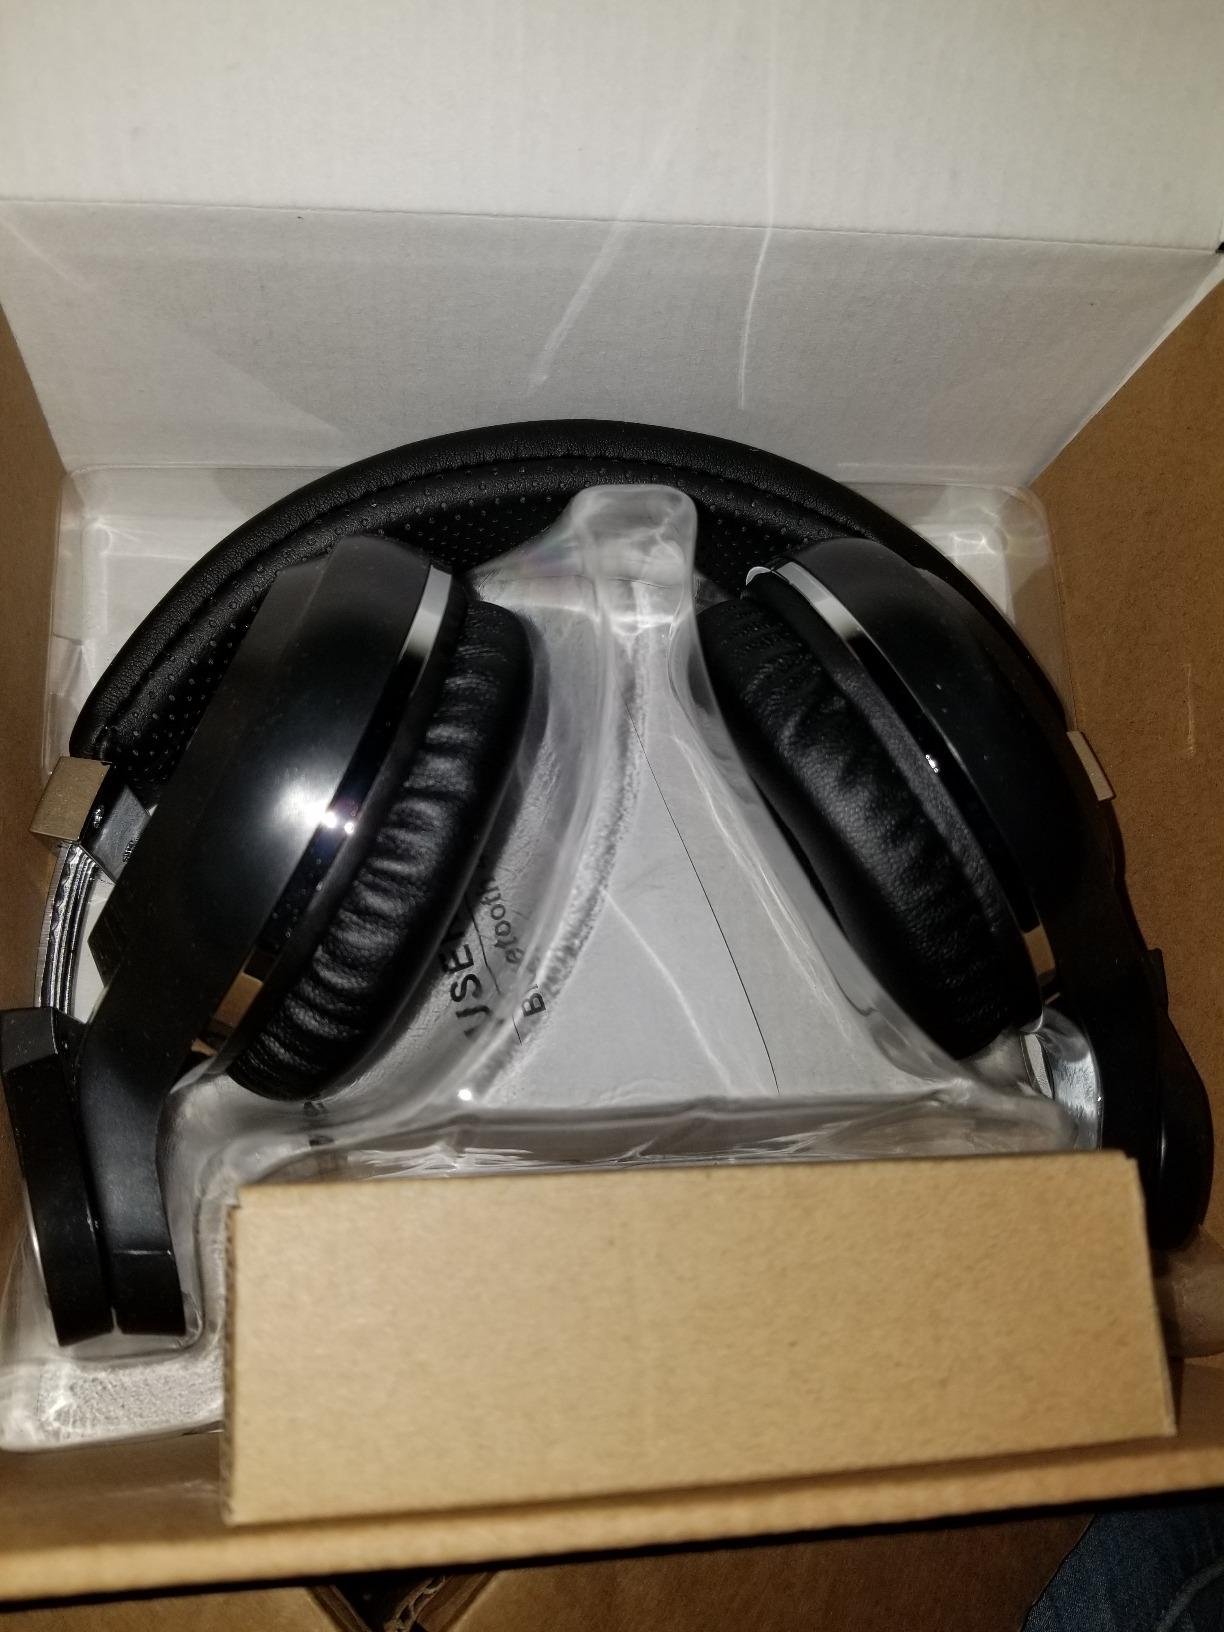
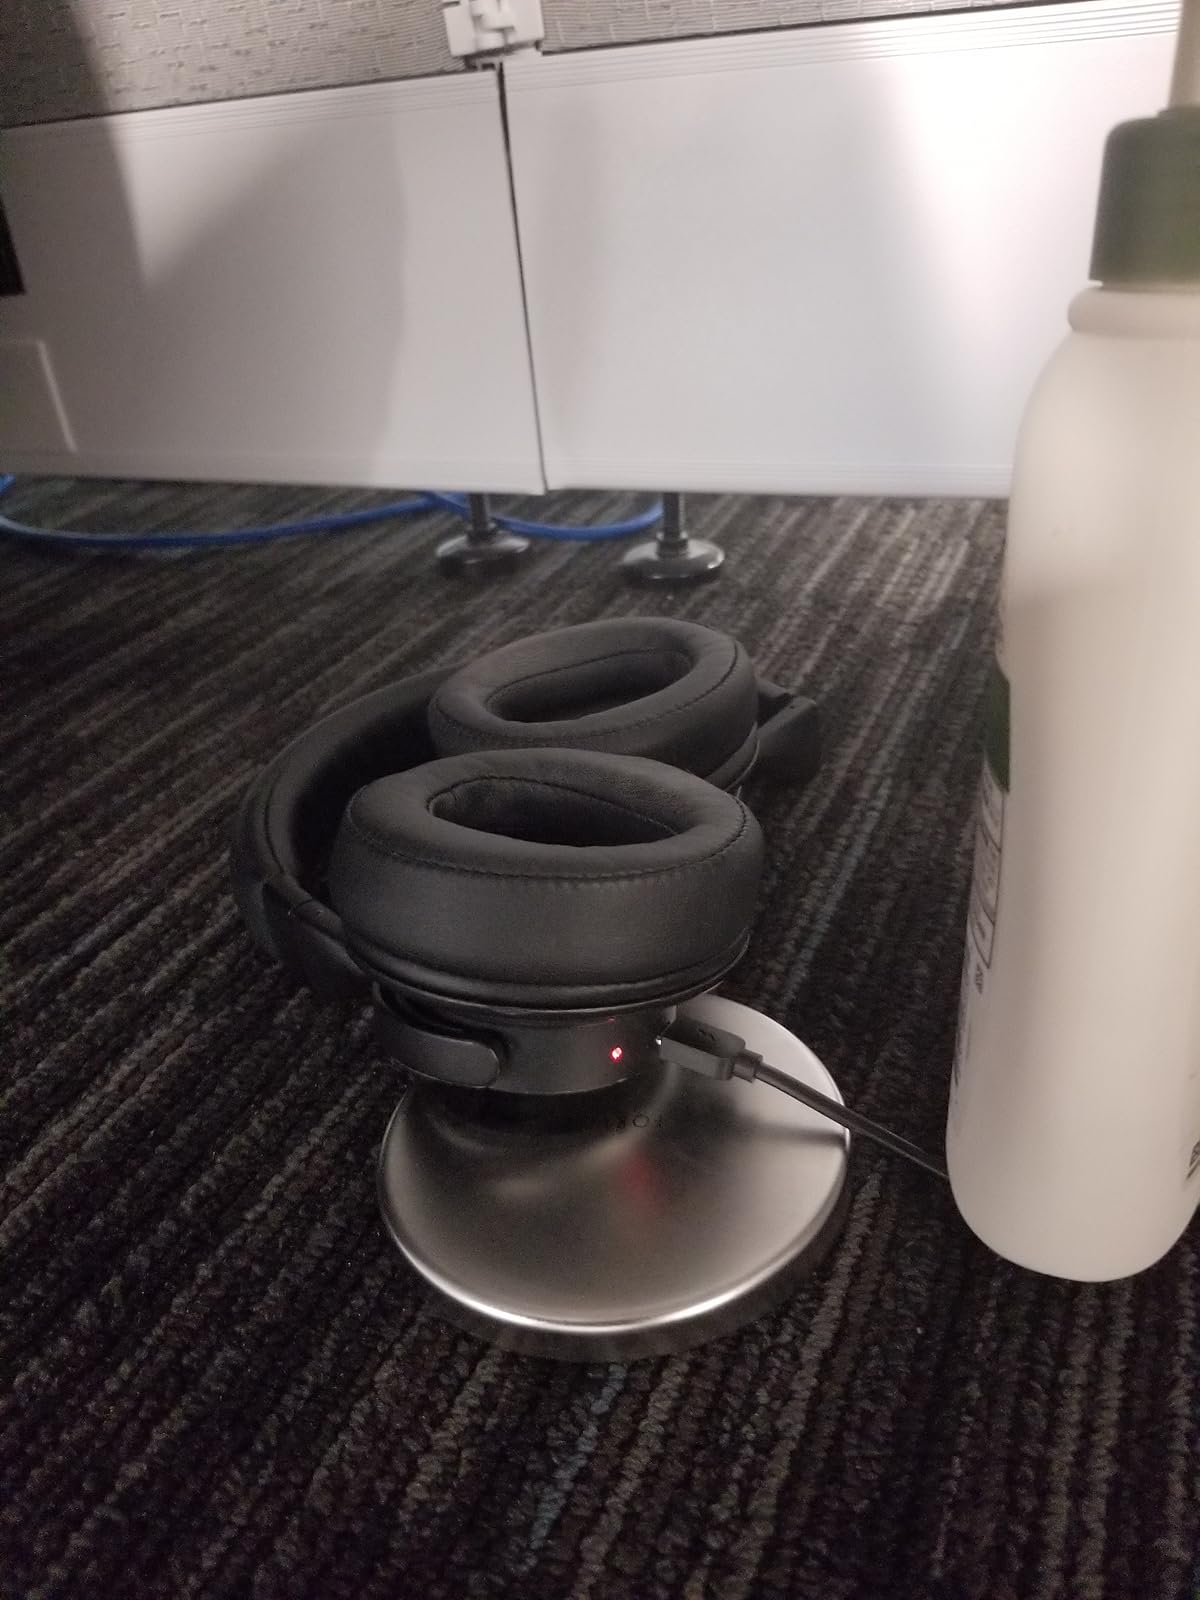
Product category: headphones
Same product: no